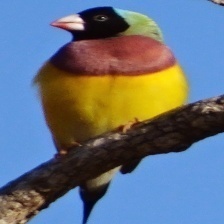
Species: GOULDIAN FINCH
Scientific name: ERYTHRURA GOULDIAE
ImageNet parent category: house_finch